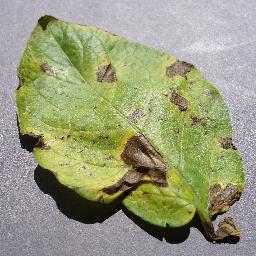
Label: Potato___Early_blight